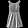
Label: Dress